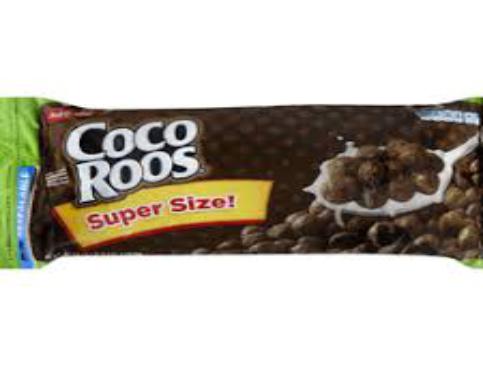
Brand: Coco Roos
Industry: Food